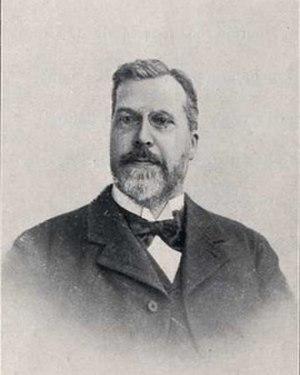
Théophile Dufour, né le 4 octobre 1844 à Genève et mort le 13 novembre 1922 à Plainpalais, est un archiviste, bibliothécaire, historien et juriste suisse.